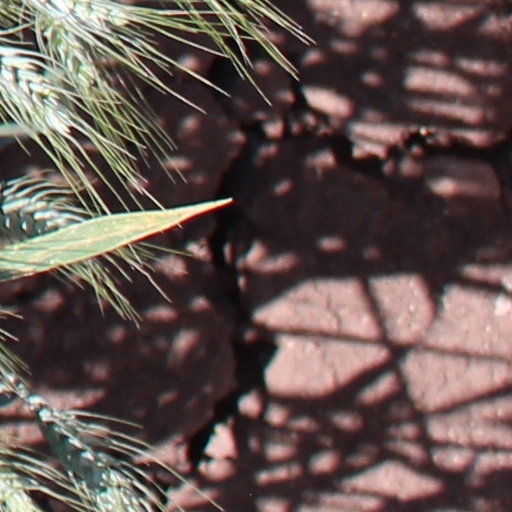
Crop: wheat